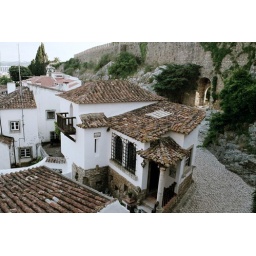
Private house below the fort walls - Obidos